Selwyn Toogood

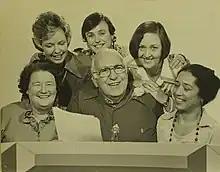
Toogood (centre) as host of "Beauty and the Beast", surrounded by panellists (from left) Jean McLean, Denise Brady, Lorraine Isaacs (director), Shona McFarlane, and Johnny Frisbie

He began his career as a radio host in 1946 and was the originator of the game show "It's in the Bag", in which he popularised the catch-phrases, "By hokey", and "What will it be, customers - the money or the bag?", in New Zealand. "It's in the Bag" eventually moved on to network television, where it was equally successful. He published his autobiography "Out Of The Bag" in 1979. Toogood hosted numerous other TV shows for the Broadcasting Corporation of New Zealand and Television New Zealand, including the panel show "Beauty and the Beast" and the children's quiz show "W3". He retired from "It's in the Bag" in the 1980s, handing over the mantle to radio and TV host John Hawkesby.